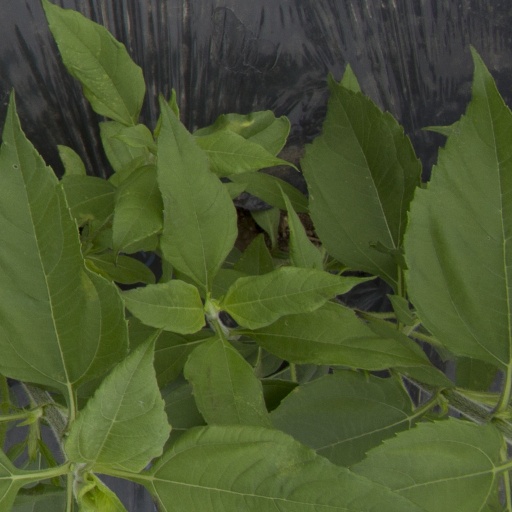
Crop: Jerusalem artichoke